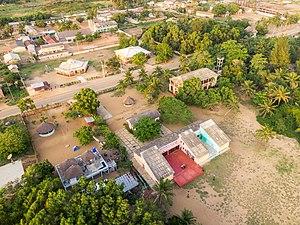
La Villa Karo est un centre culturel et une résidence d'artistes finno-africain. Elle est située dans la petite ville côtier de Grand-Popo, au Bénin. Son principal objectif est de créer un pont entre les artistes et les acteurs culturels finlandais et africains. Son but est d'offrir aux artistes finlandais, chercheurs, enseignants et autres professionnels des domaines culturel et social, la possibilité de résider en Afrique. Il encourage et invite aussi les professionnels de la culture africains à se rendre en Finlande.